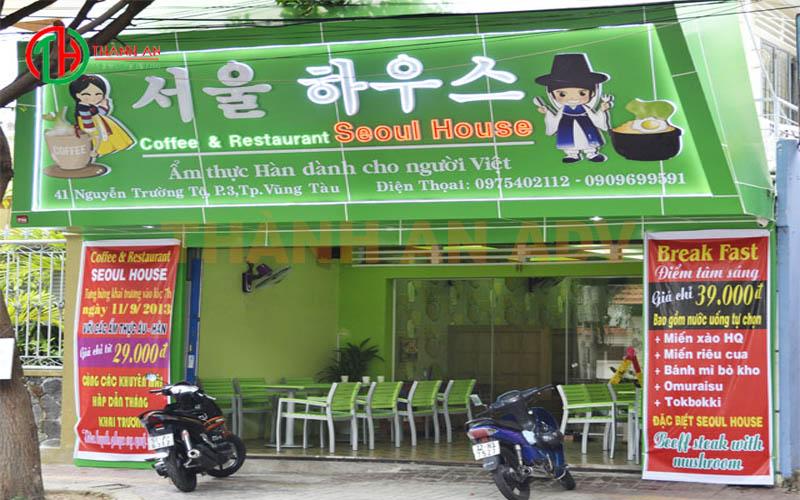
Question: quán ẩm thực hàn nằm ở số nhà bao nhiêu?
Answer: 41